Murder of Riley Ann Sawyers

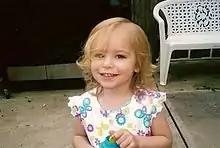

Riley Ann Sawyers (March 11, 2005 – July 24, 2007) was a two-year-old American girl who was beaten to death by her mother Kimberly Dawn Trenor and her mother's partner Royce Zeigler in a filicide. Her body was later found in Galveston Bay, Texas.